Shani Davis

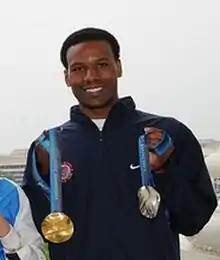
Davis with the medals that he won in the 2010 Winter Olympics

At the 2010 Winter Olympics in Vancouver, British Columbia, Canada, Davis competed in four long-track speed skating events: the 500, 1000, 1500 and 5000 meter races. All four of these events were held at the Richmond Olympic Oval, where Davis had held the track record in the 1000 and 1500 meter races, setting those records in 2009. Davis won the 1000-meter speed skating event, becoming the first man to win back-to-back 1000-meter Olympic speed skating gold medals and the only gold medal for speed skating from the United States at these games. Davis won in 1 minute and 8.94 seconds, finishing just 18/100ths of a second quicker than his rival, South Korea's Mo Tae-bum. Davis won a silver medal at the 1500 m distance, being defeated for the gold medal by Mark Tuitert of the Netherlands. Davis finished 12th in the 5000 meters and withdrew after a poor first race in the 500 meters.